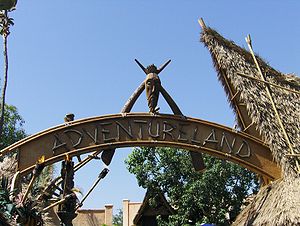
Disney's California Adventure Park
Disney's California Adventure Park
Disney's California Adventure Park er en forlystelsespark eller temapark, der ligger ved siden af Disneyland i Anaheim, Californien. Den åbnede 8. februar 2001.